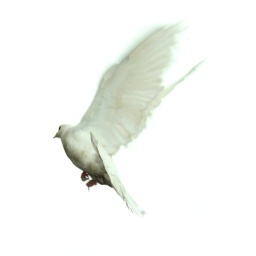
A dove flying in white background